Taro Sekiguchi

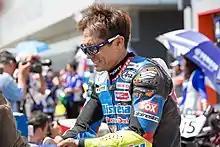
Sekiguchi in 2016

is a Japanese motorcycle road racer. He was the MFJ All Japan Road Race GP250 champion in 2001 and the European 250cc champion in 2003.